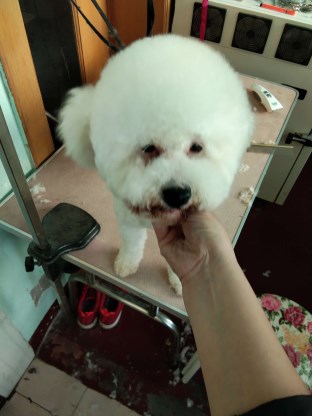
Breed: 3083-n000117-Bichon_Frise